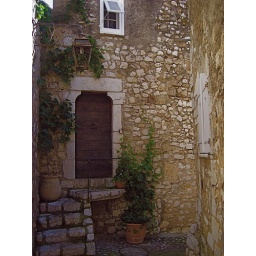
Tiny stairwell &amp;amp;landing-note pot wired to wall&amp;amp;San Pellegrino bottle in pot